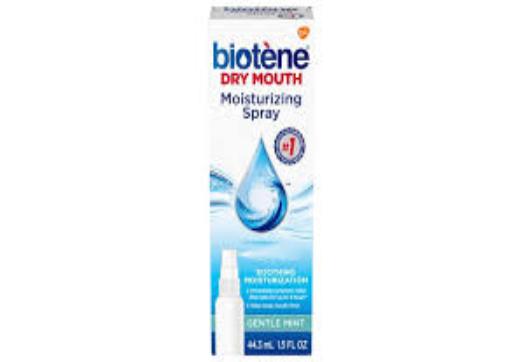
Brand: biotene
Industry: Medical